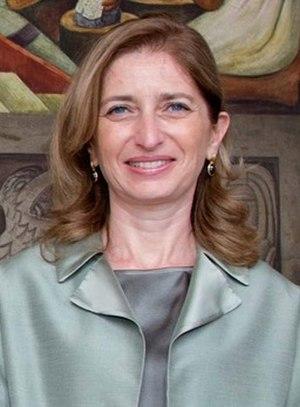
L'épouse du président de la République italienne, parfois présentée de manière officieuse comme la « première dame d'Italie », est une femme mariée au chef de l'État italien durant l'exercice des fonctions de celui-ci.
Laura Mattarella, née le 2 décembre 1968 à Palerme, est la fille de l'actuel président de la République italienne, Sergio Mattarella.